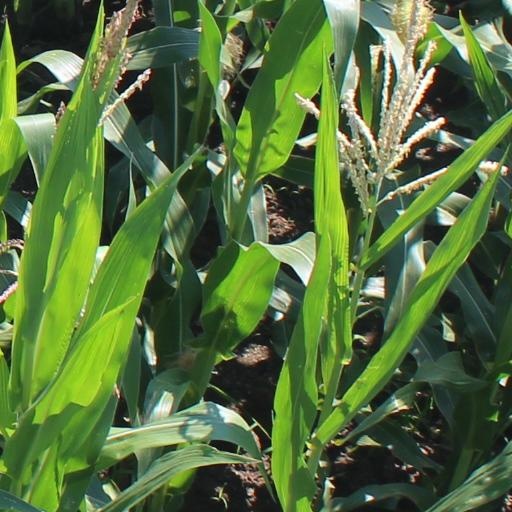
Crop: maize; corn